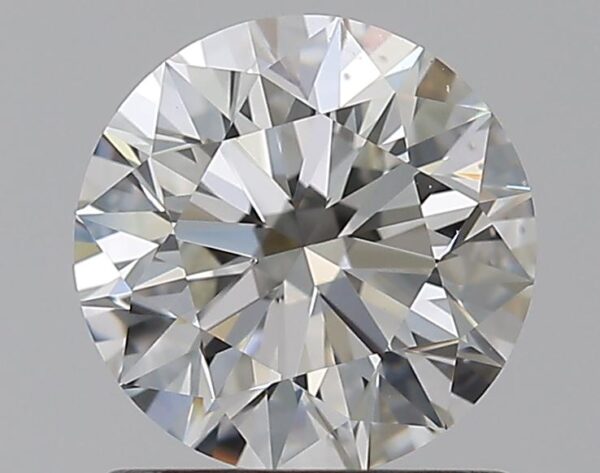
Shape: round
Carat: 1
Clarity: SI1
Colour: G
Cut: EX
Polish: EX
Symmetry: EX
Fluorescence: N
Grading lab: GIA
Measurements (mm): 6.33 x 6.38 x 3.99